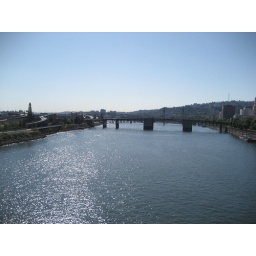
walking over the river to Powell's